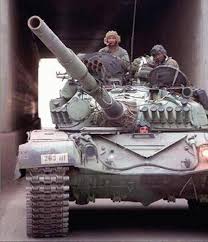
Label: T-72